Sky position (RA, Dec in degrees): 212.529, -3.041
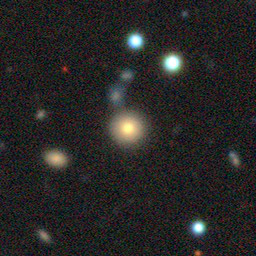
Galaxy morphology: Round Smooth Galaxies